Wallingwells

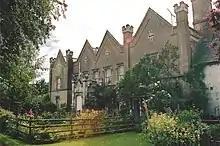
The East Front of Wallingwells Hall (2004)

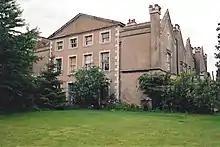
South Front of Wallingwells Hall (2004)

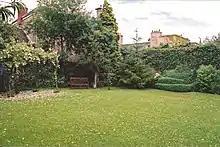
The Walled Garden at Wallingwells Hall (2004)

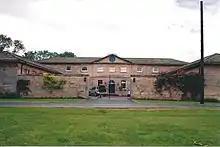
Wallingwells Hall's Stables After Their Conversion into a House (2004)

Wallingwells is a small civil parish and hamlet in the Bassetlaw district of Nottinghamshire, England, with a population at the 2001 census of 22. The population remained less than 100 at the 2011 census, details were included in the civil parish of Carlton in Lindrick. The population was recorded as 27 at the 2021 census. It lies about five miles north of Worksop.